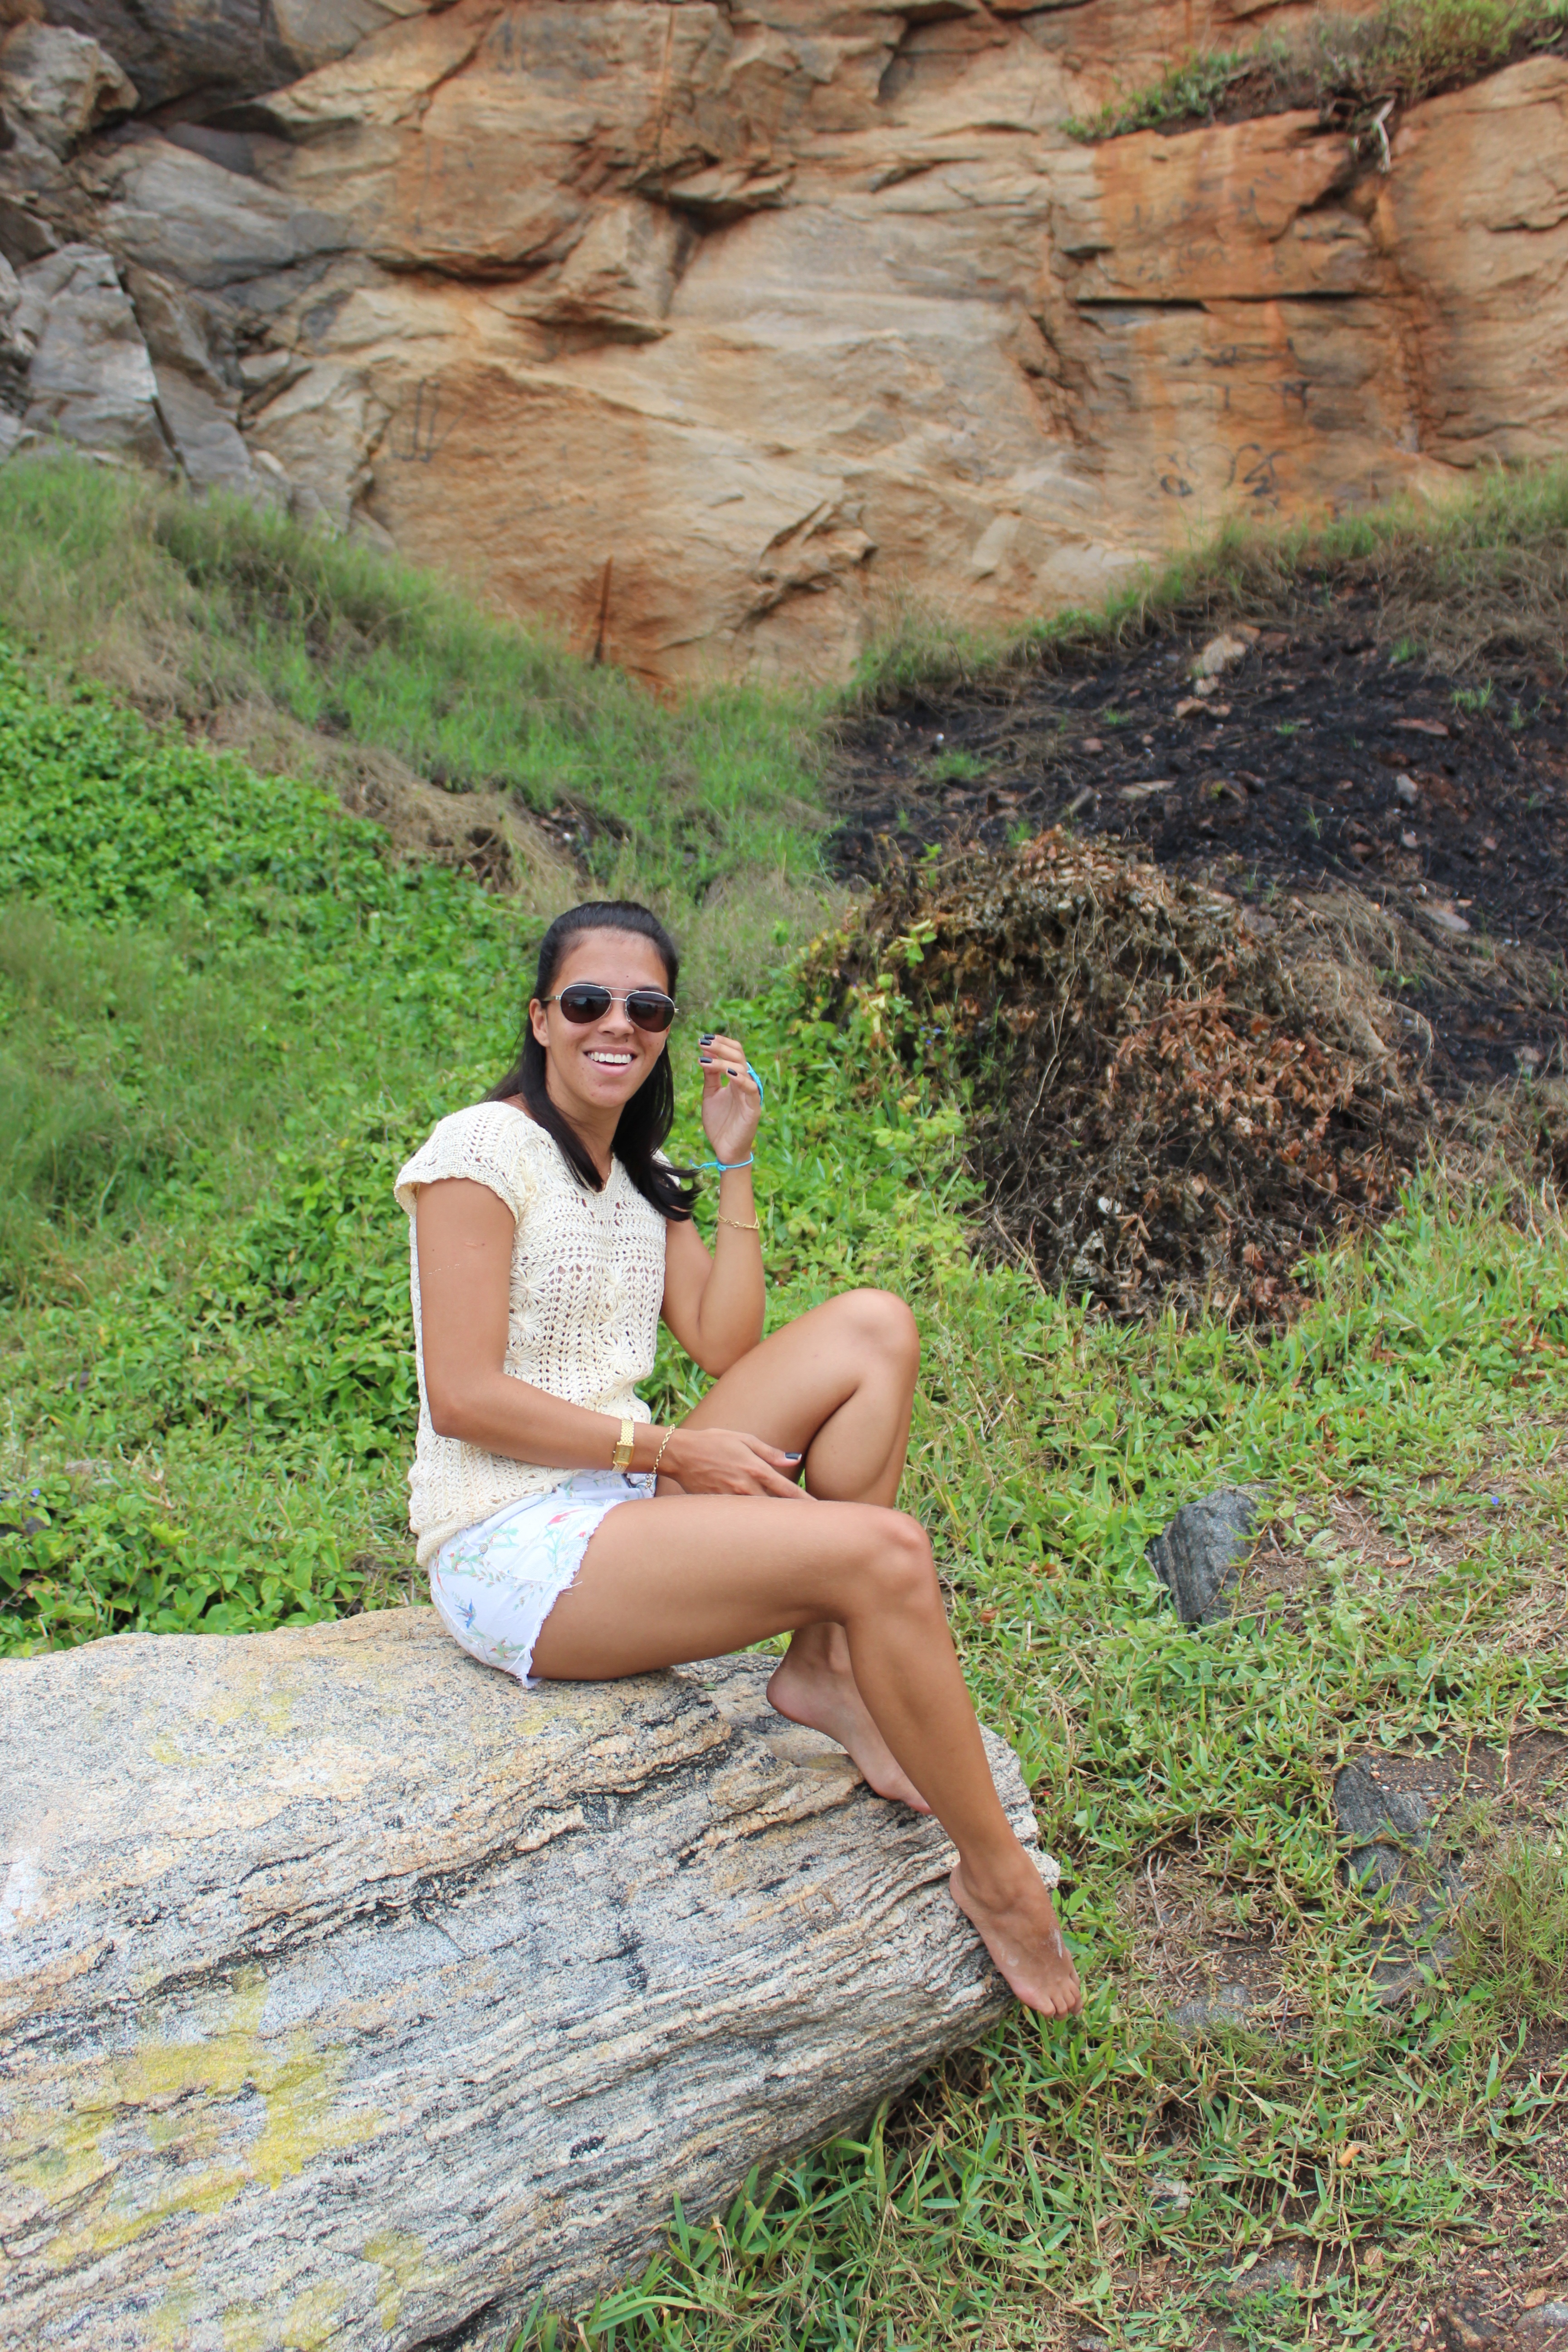
beach, landscape, water, girl, woman, hair, adventure, summer, vacation, travel, female, walk, leg, contemplation, model, relax, ride, bikini, mouth, rio de janeiro, waves, mother, clear sky, women, sunglasses, mar, beauty, beautiful, sol, brazil, body, quiet, beautiful women, linda, ipanema, photo shoot, mother and daughter, b zios